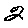
Label: 2